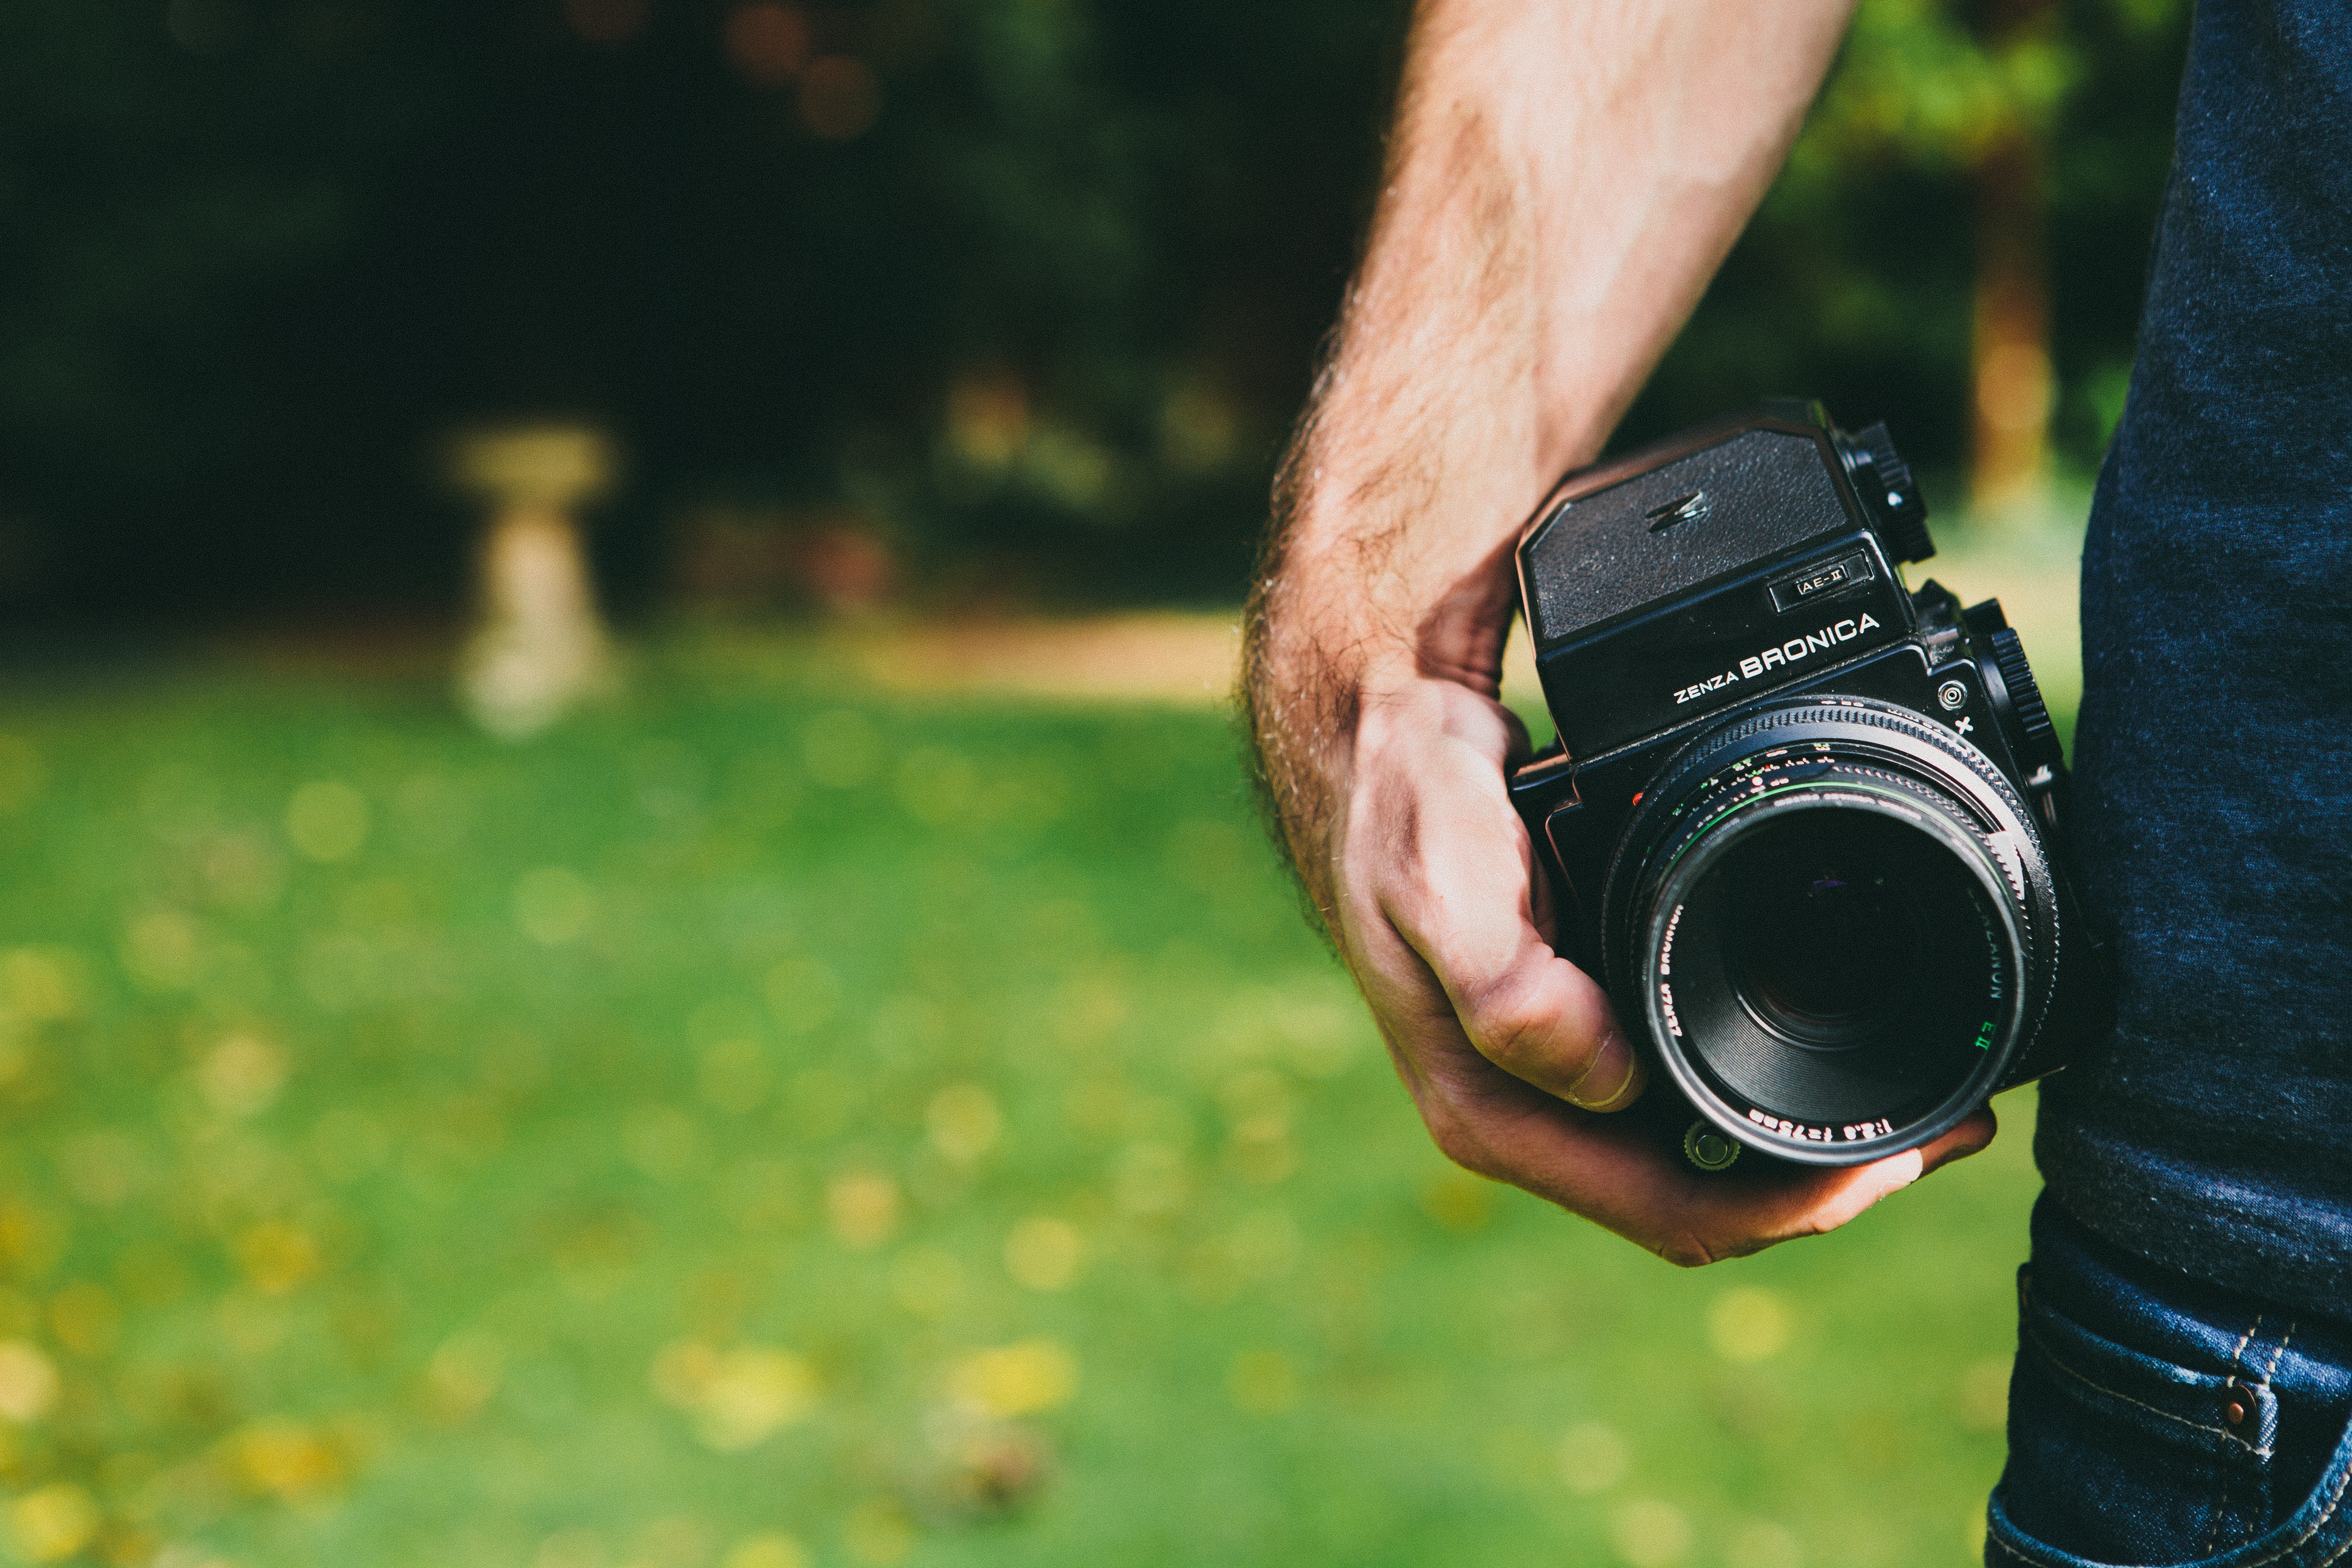
camera lens, photograph, cameras optics, photographer, camera, lens, camera accessory, digital slr, green, single lens reflex camera, reflex camera, yellow, photography, mirrorless interchangeable lens camera, grass, hand, digital camera, macro photography, leaf, tree, close up, stock photography, finger, plant, camera operator, lens hood, strap